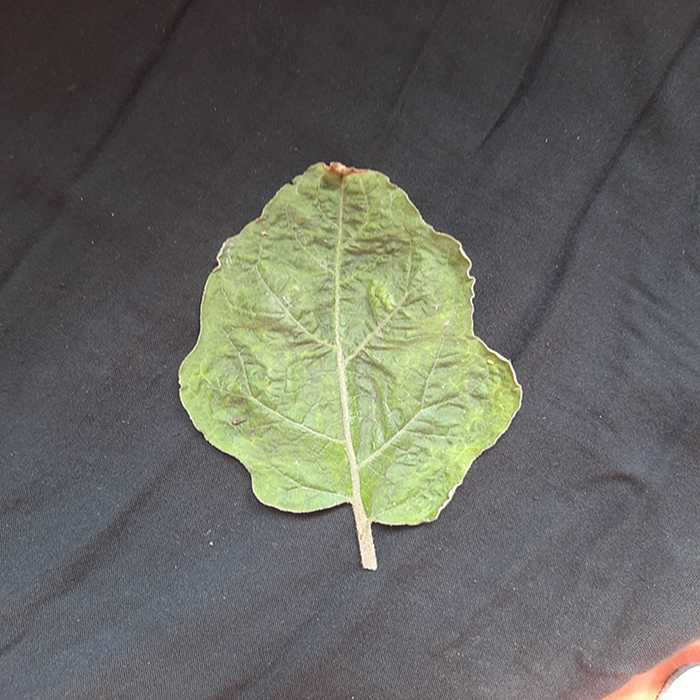
Plant: Eggplant
Label: Eggplant begomovirus